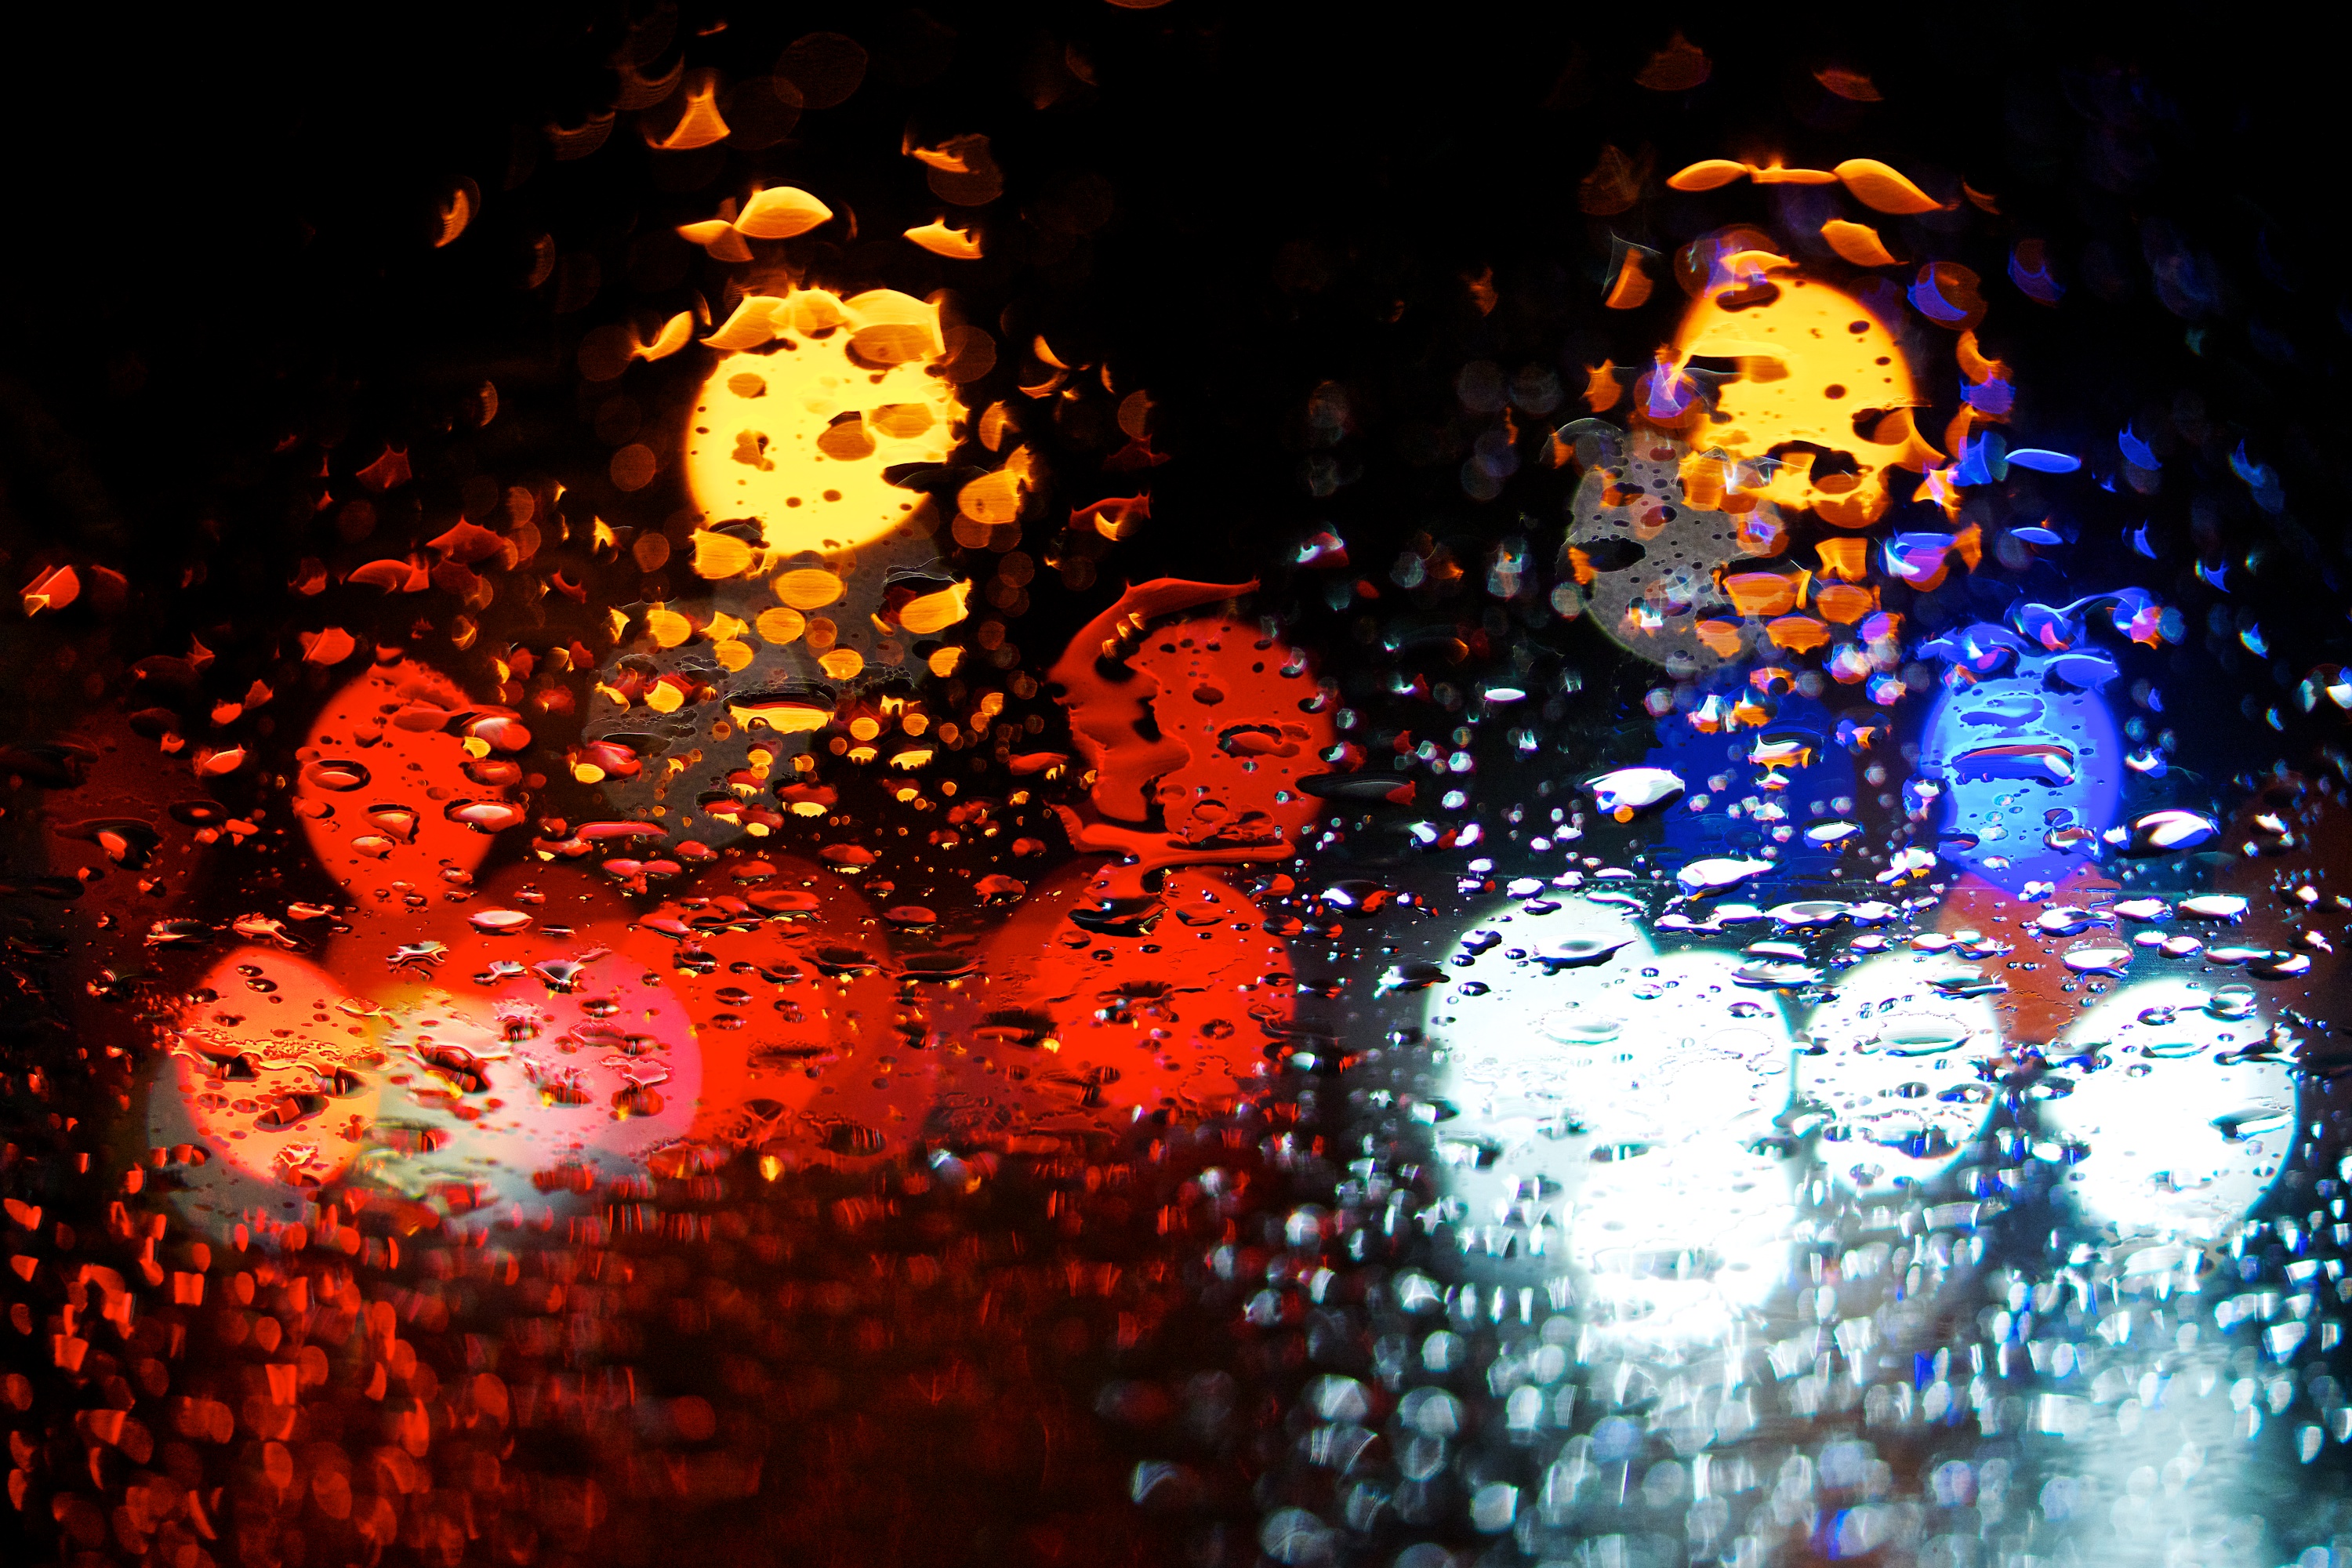
light, bokeh, traffic, night, rain, reflection, color, darkness, lights, sony, nightshot, a77, bored, hbw, boredom, nightokeh, christmas lights